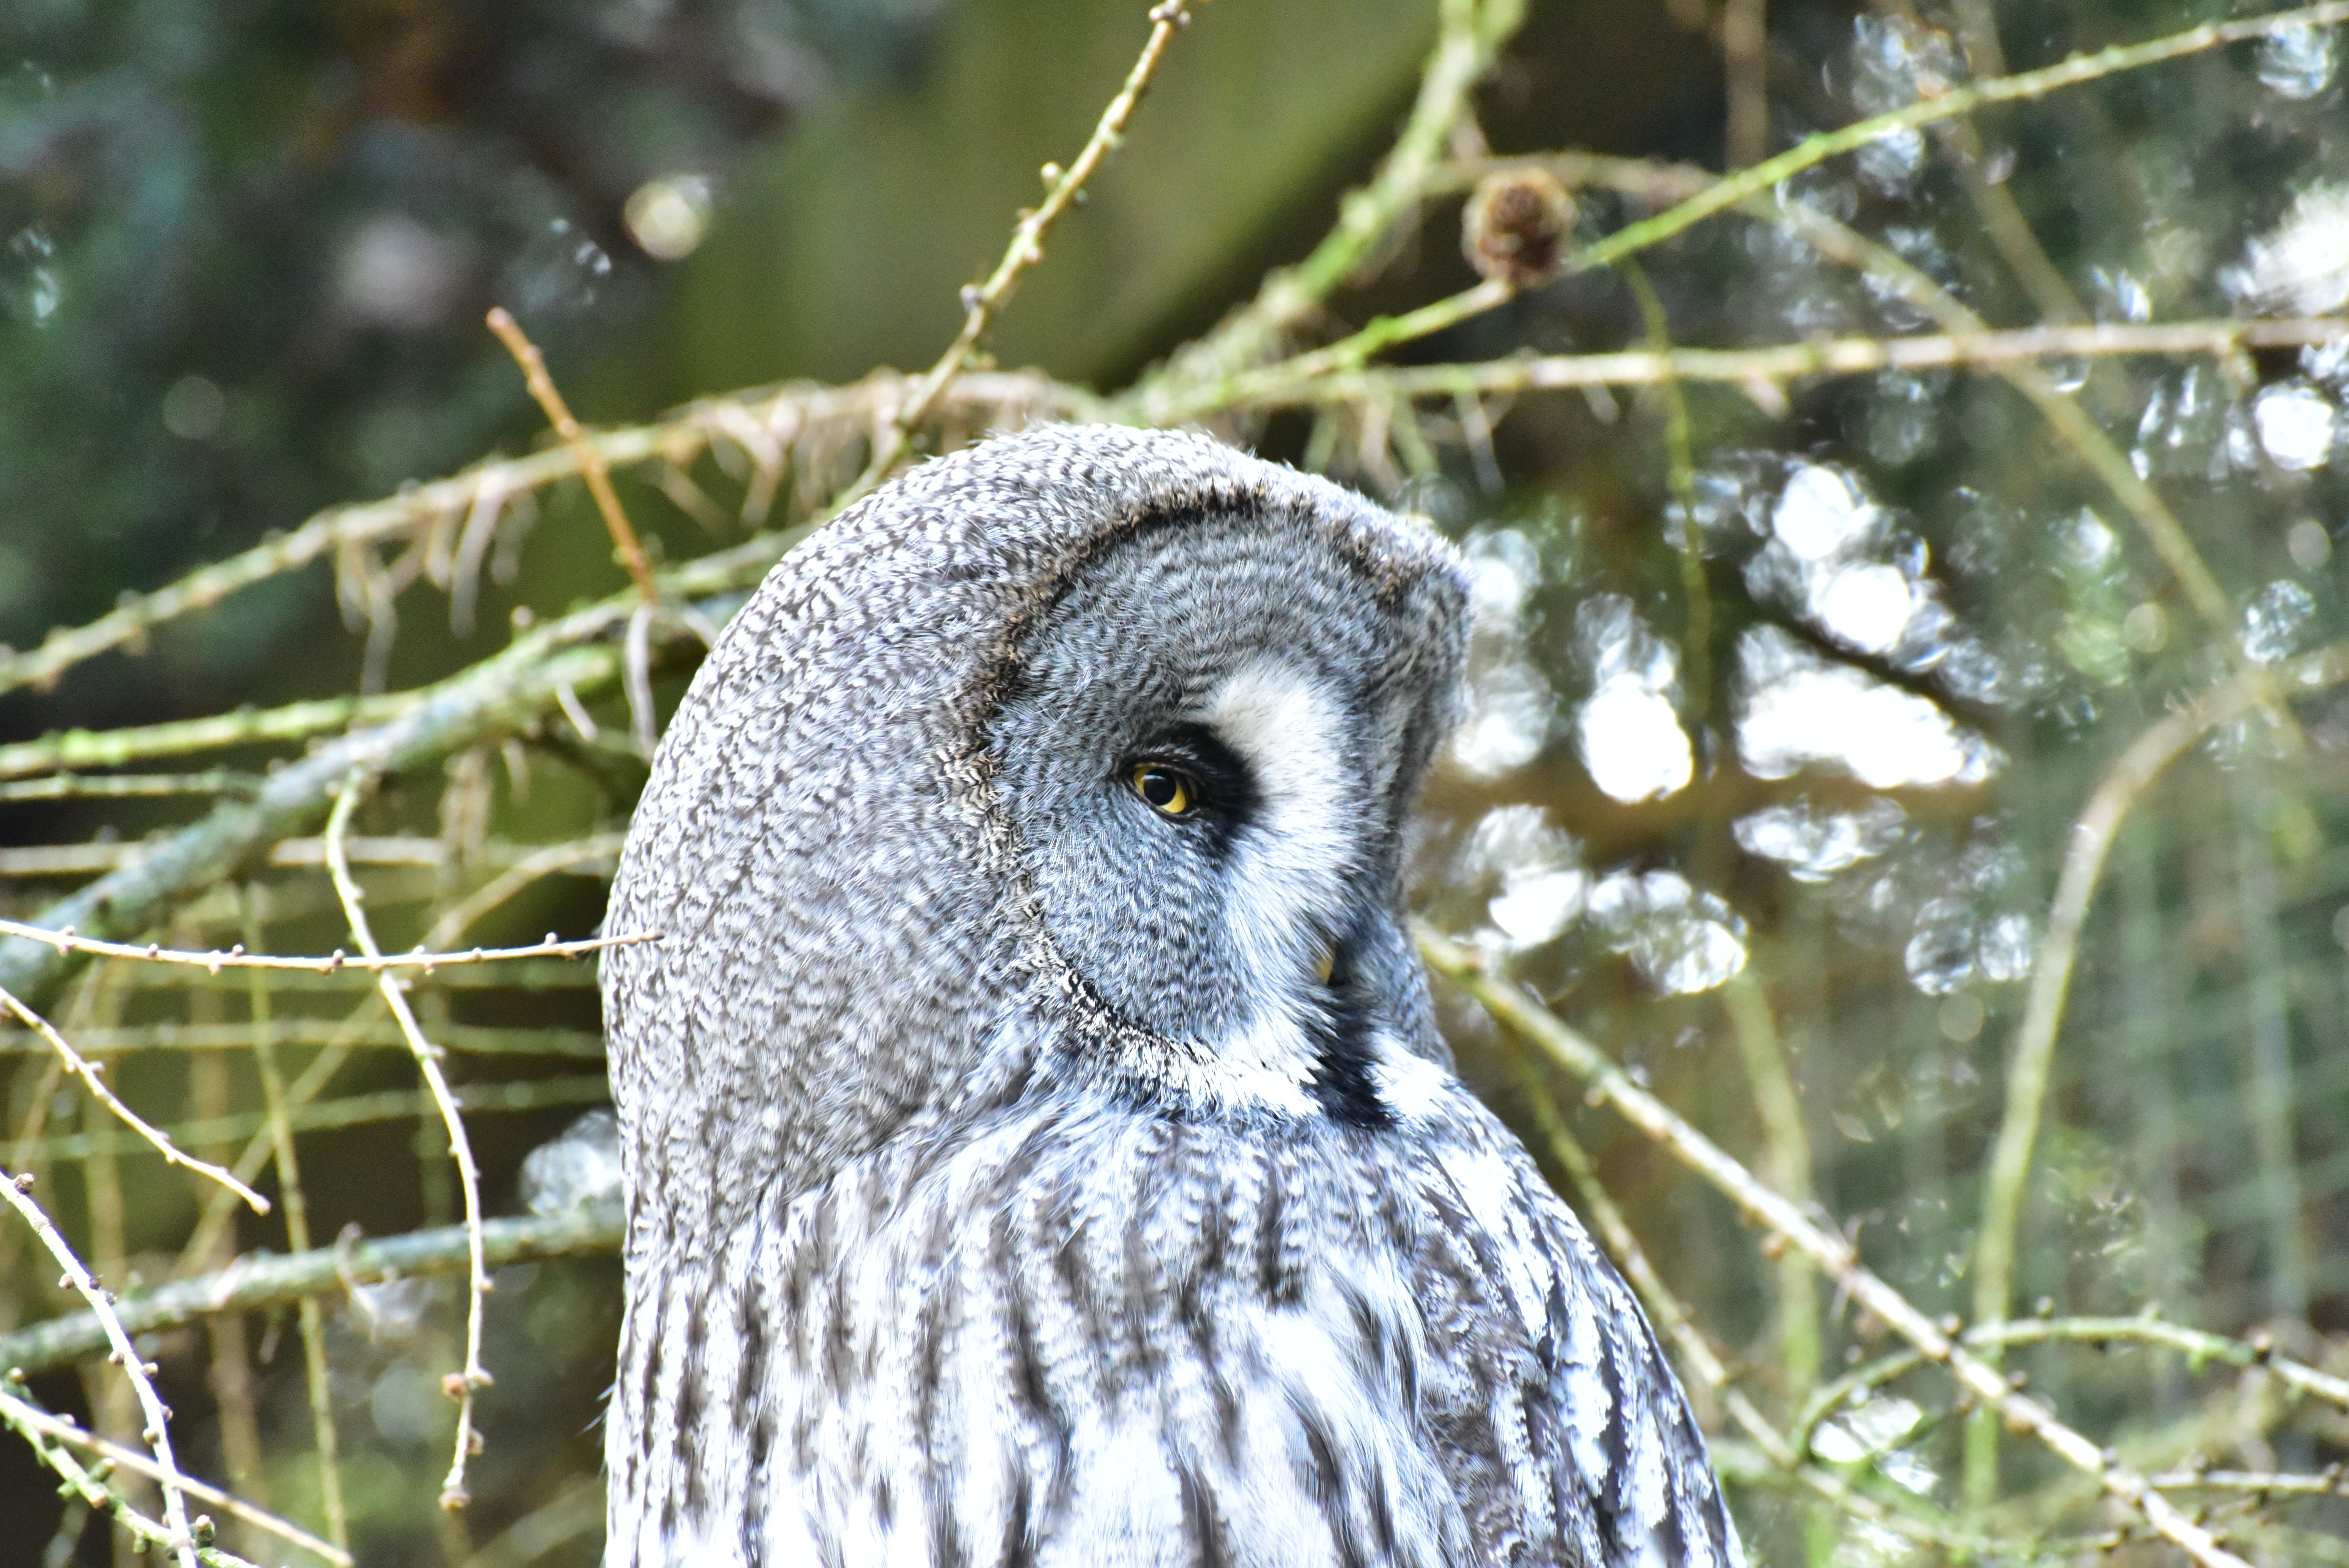
nature, branch, bird, animal, wildlife, zoo, beak, owl, feather, fauna, raptor, plumage, bird of prey, snowy owl, close up, enclosure, face, eyes, vertebrate, beautiful, nocturnal, wildlife photography, animal recording, night active, great grey owl